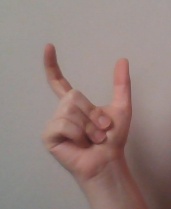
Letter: nun